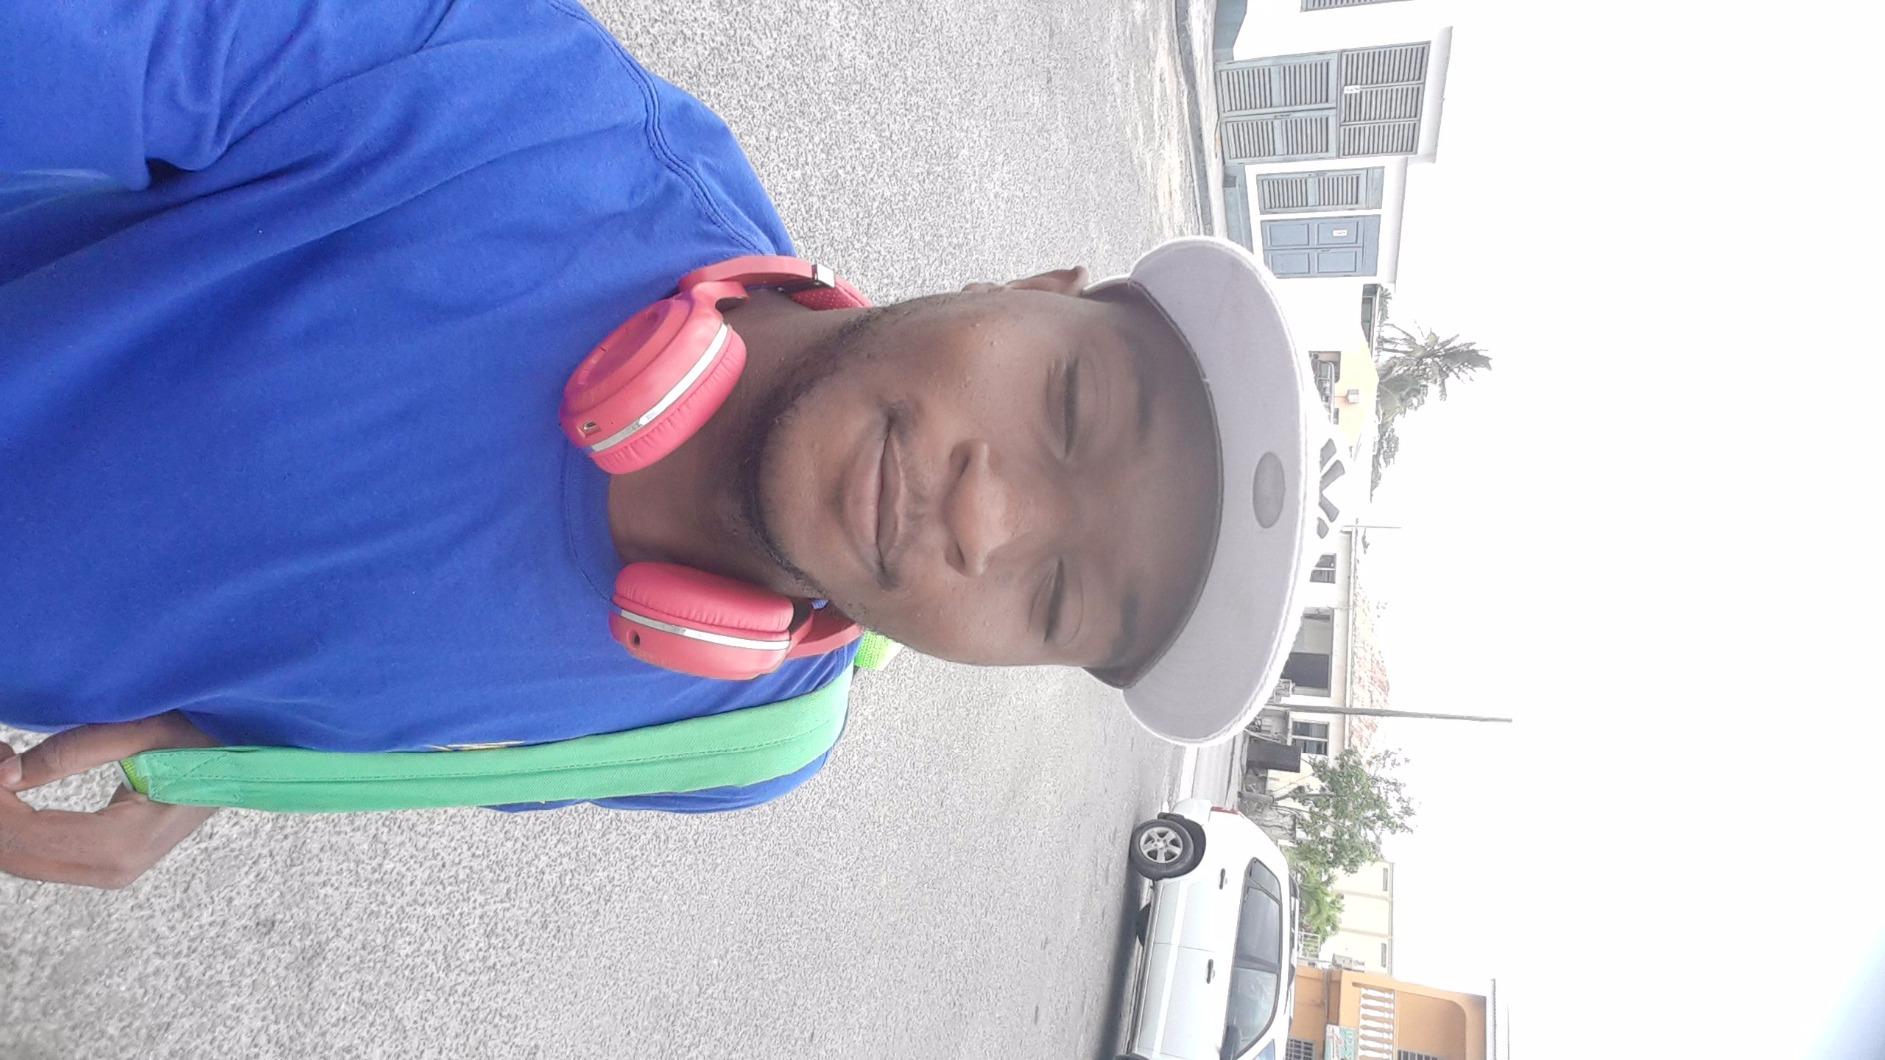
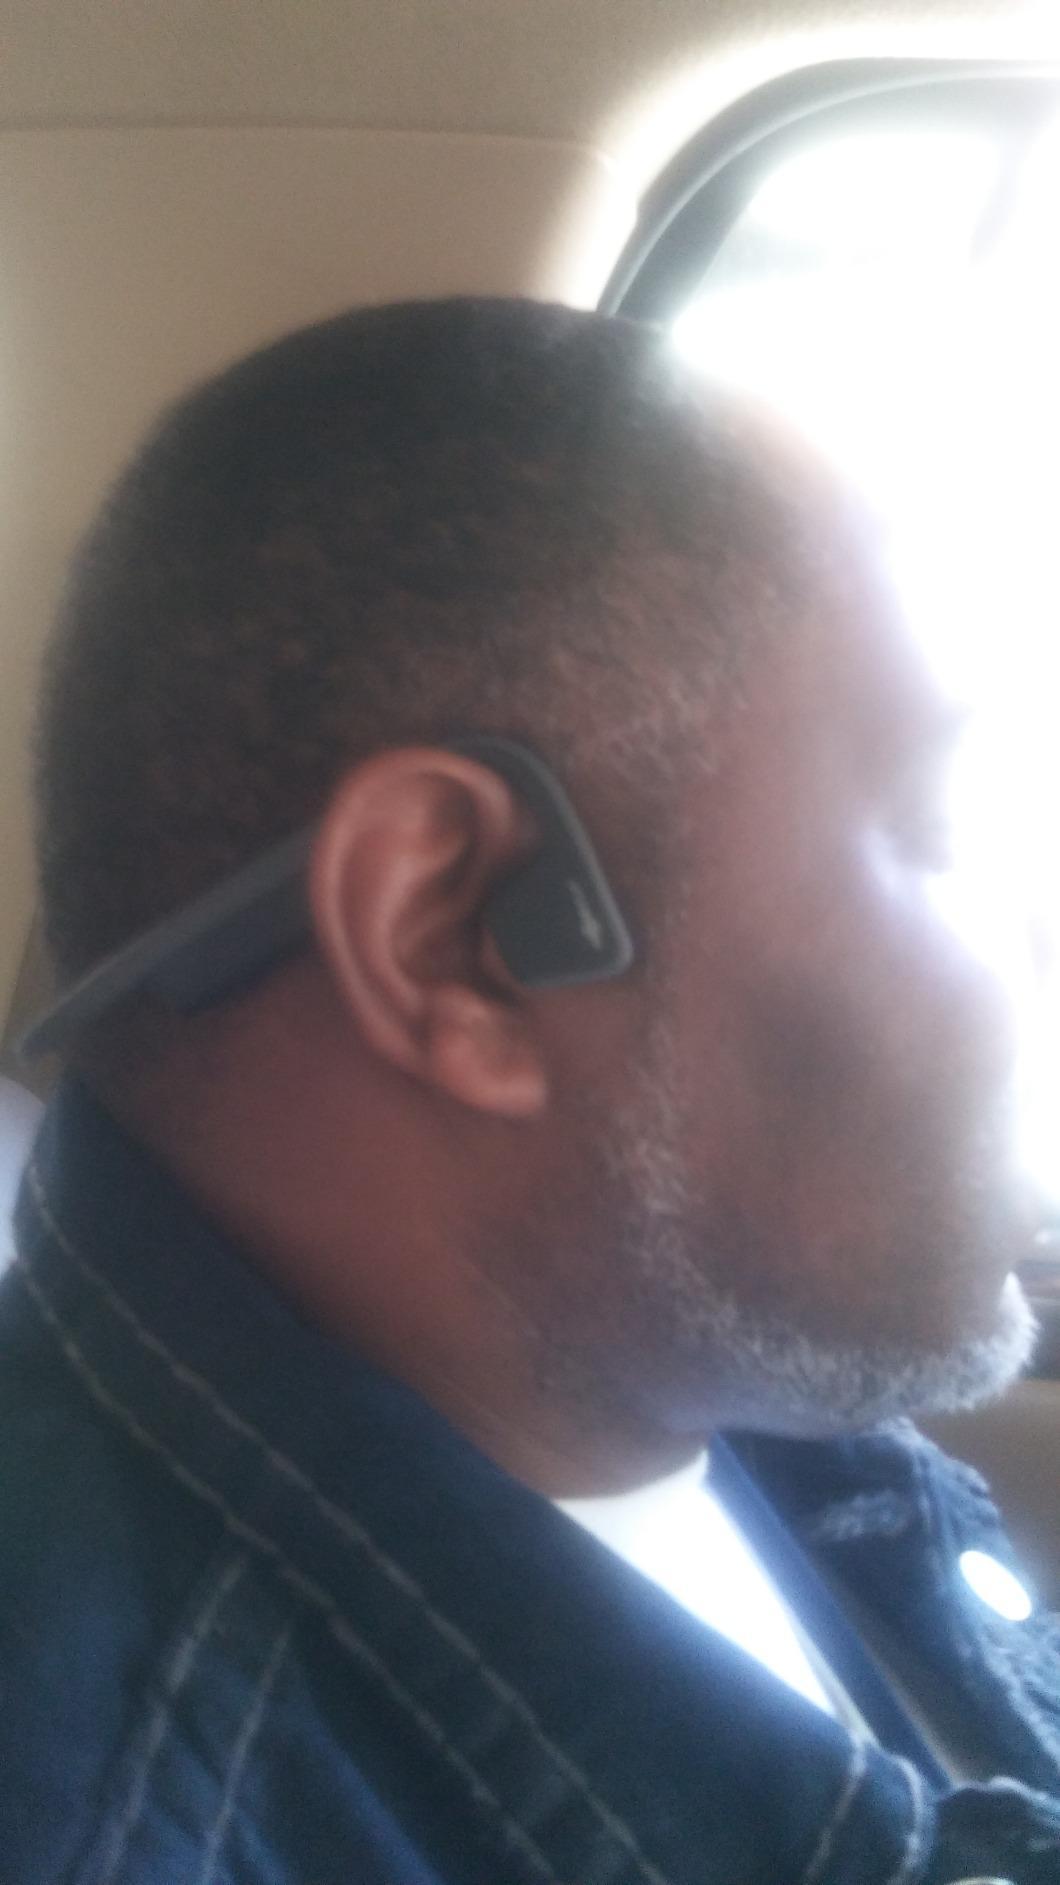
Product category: headphones
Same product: no